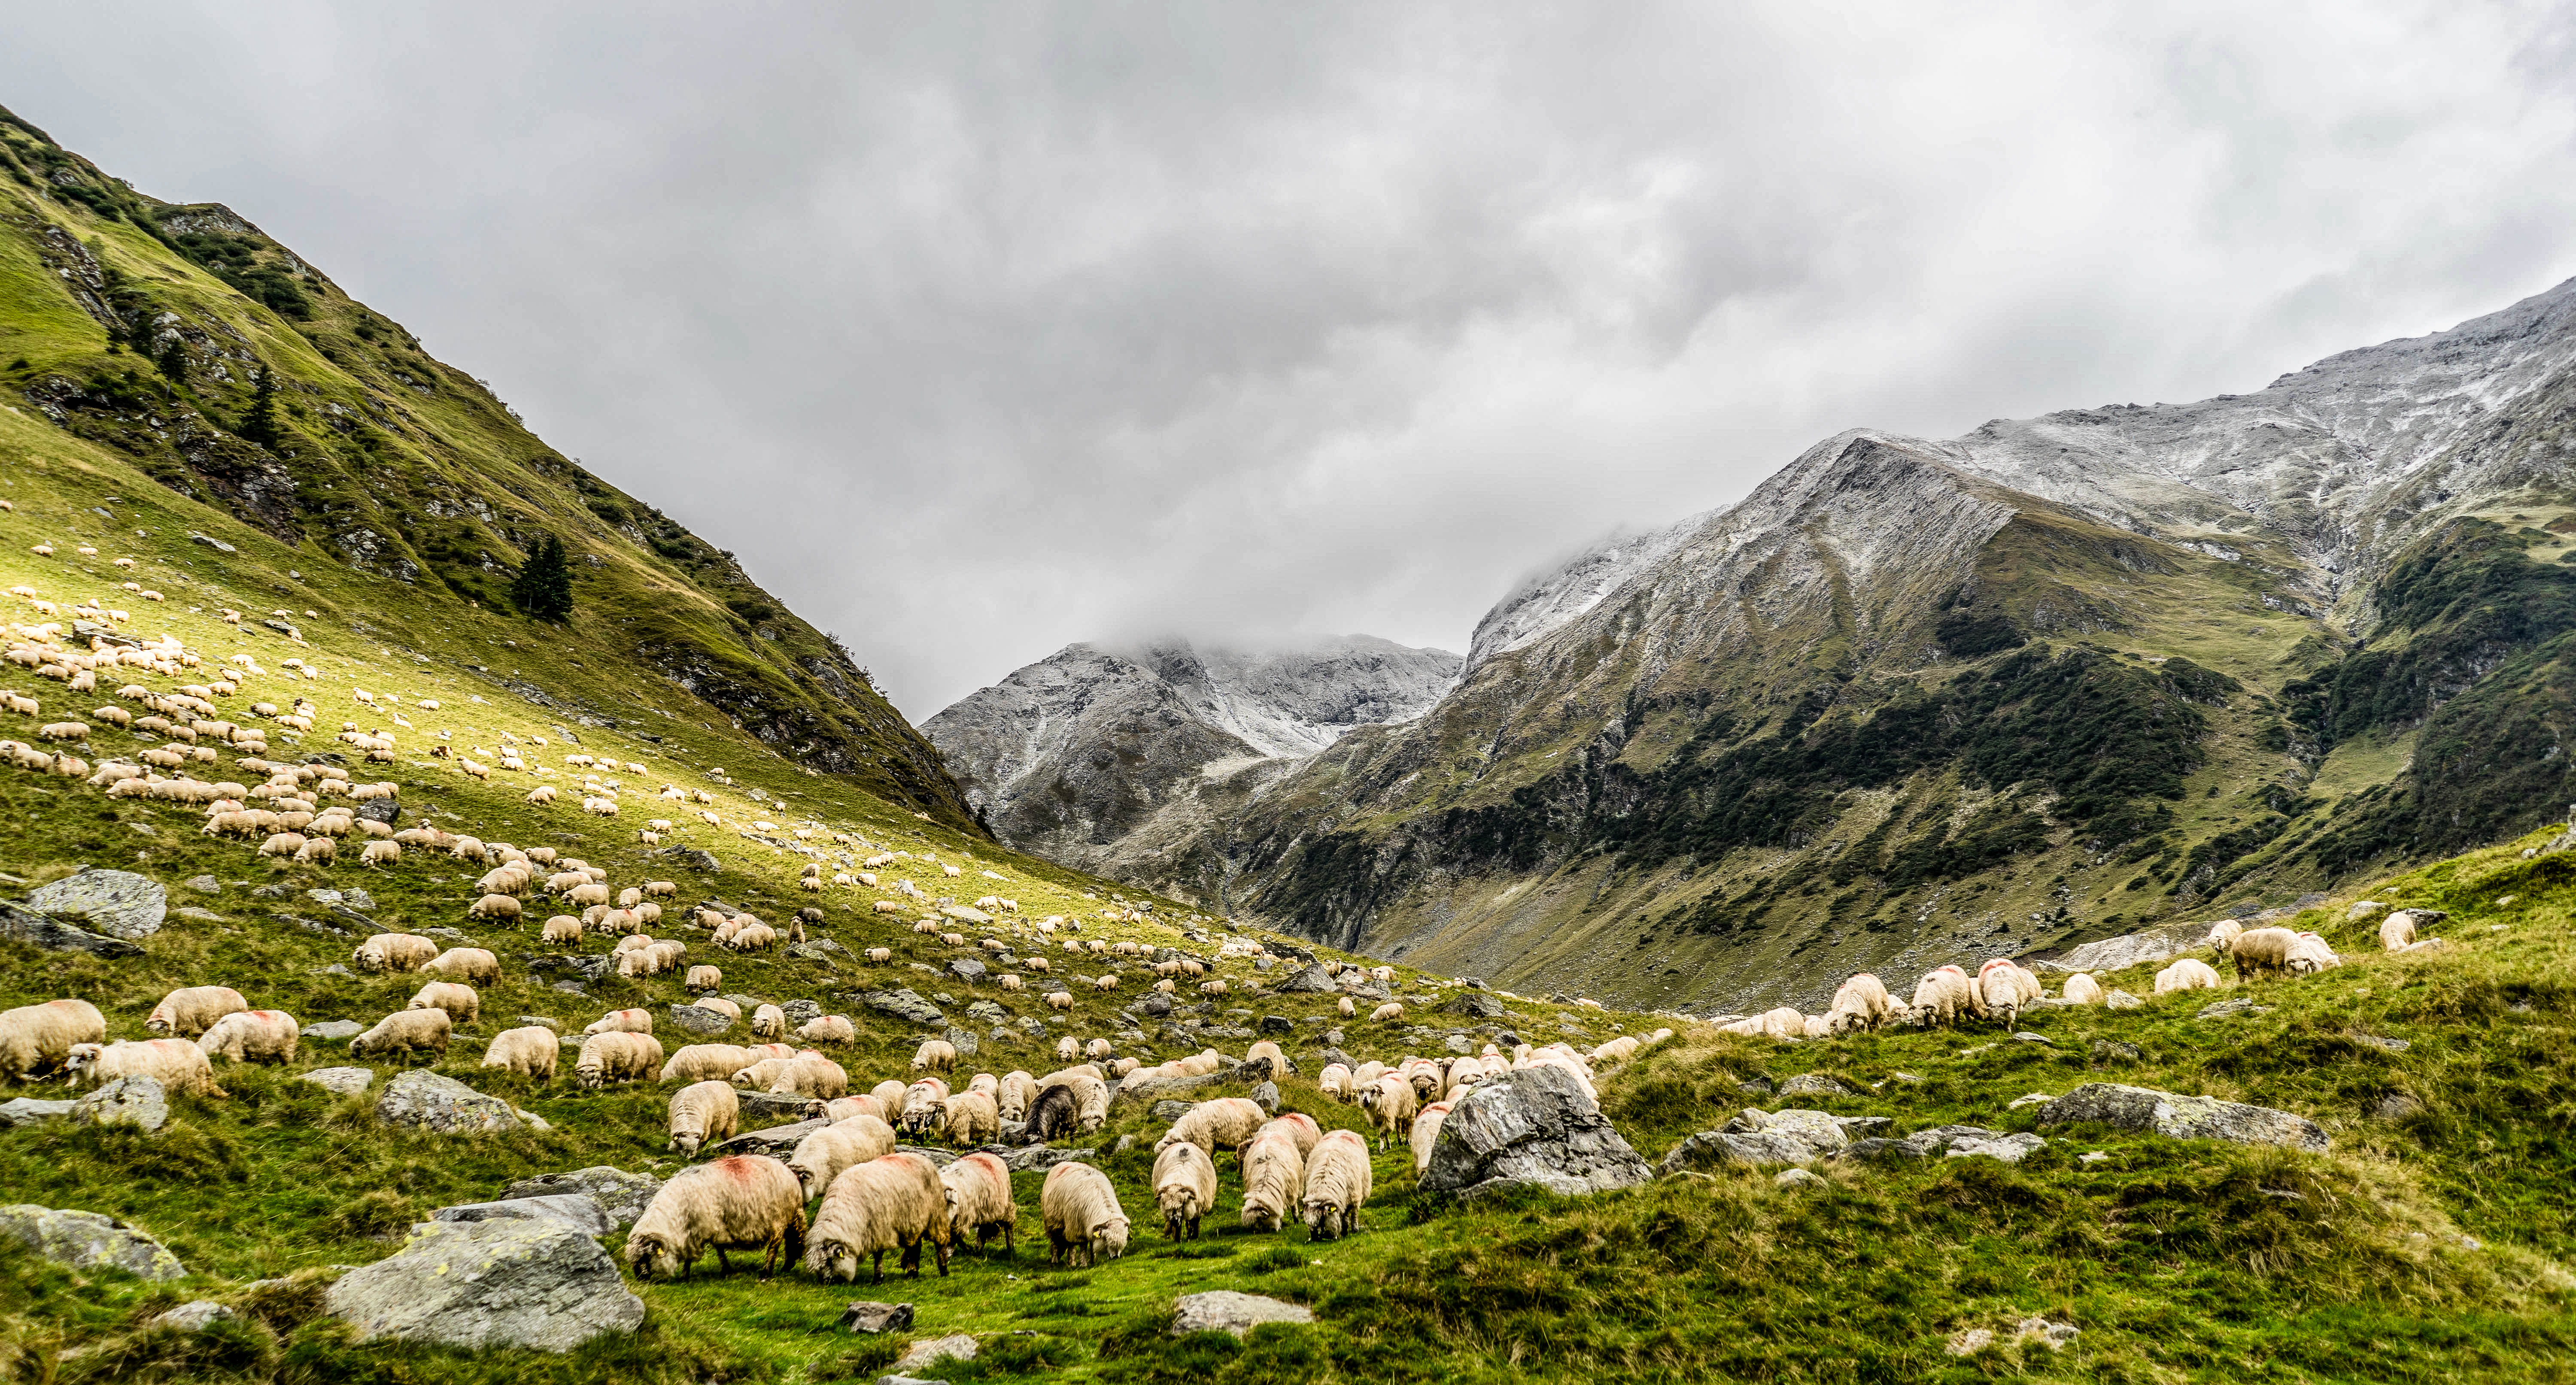
landscape, nature, grass, wilderness, walking, mountain, fog, hill, lake, valley, mountain range, panoramic, scenic, sheep, fjord, highland, ridge, outdoors, alps, animals, plateau, fell, landform, mountain pass, geographical feature, mountainous landforms